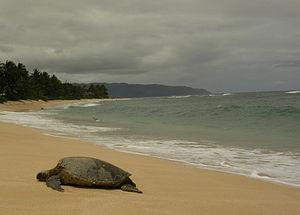
Chelonia mydas, unique représentant du genre Chelonia, est une espèce de tortues de la famille des Cheloniidae. En français, elle est appelée Tortue verte ou Tortue franche.